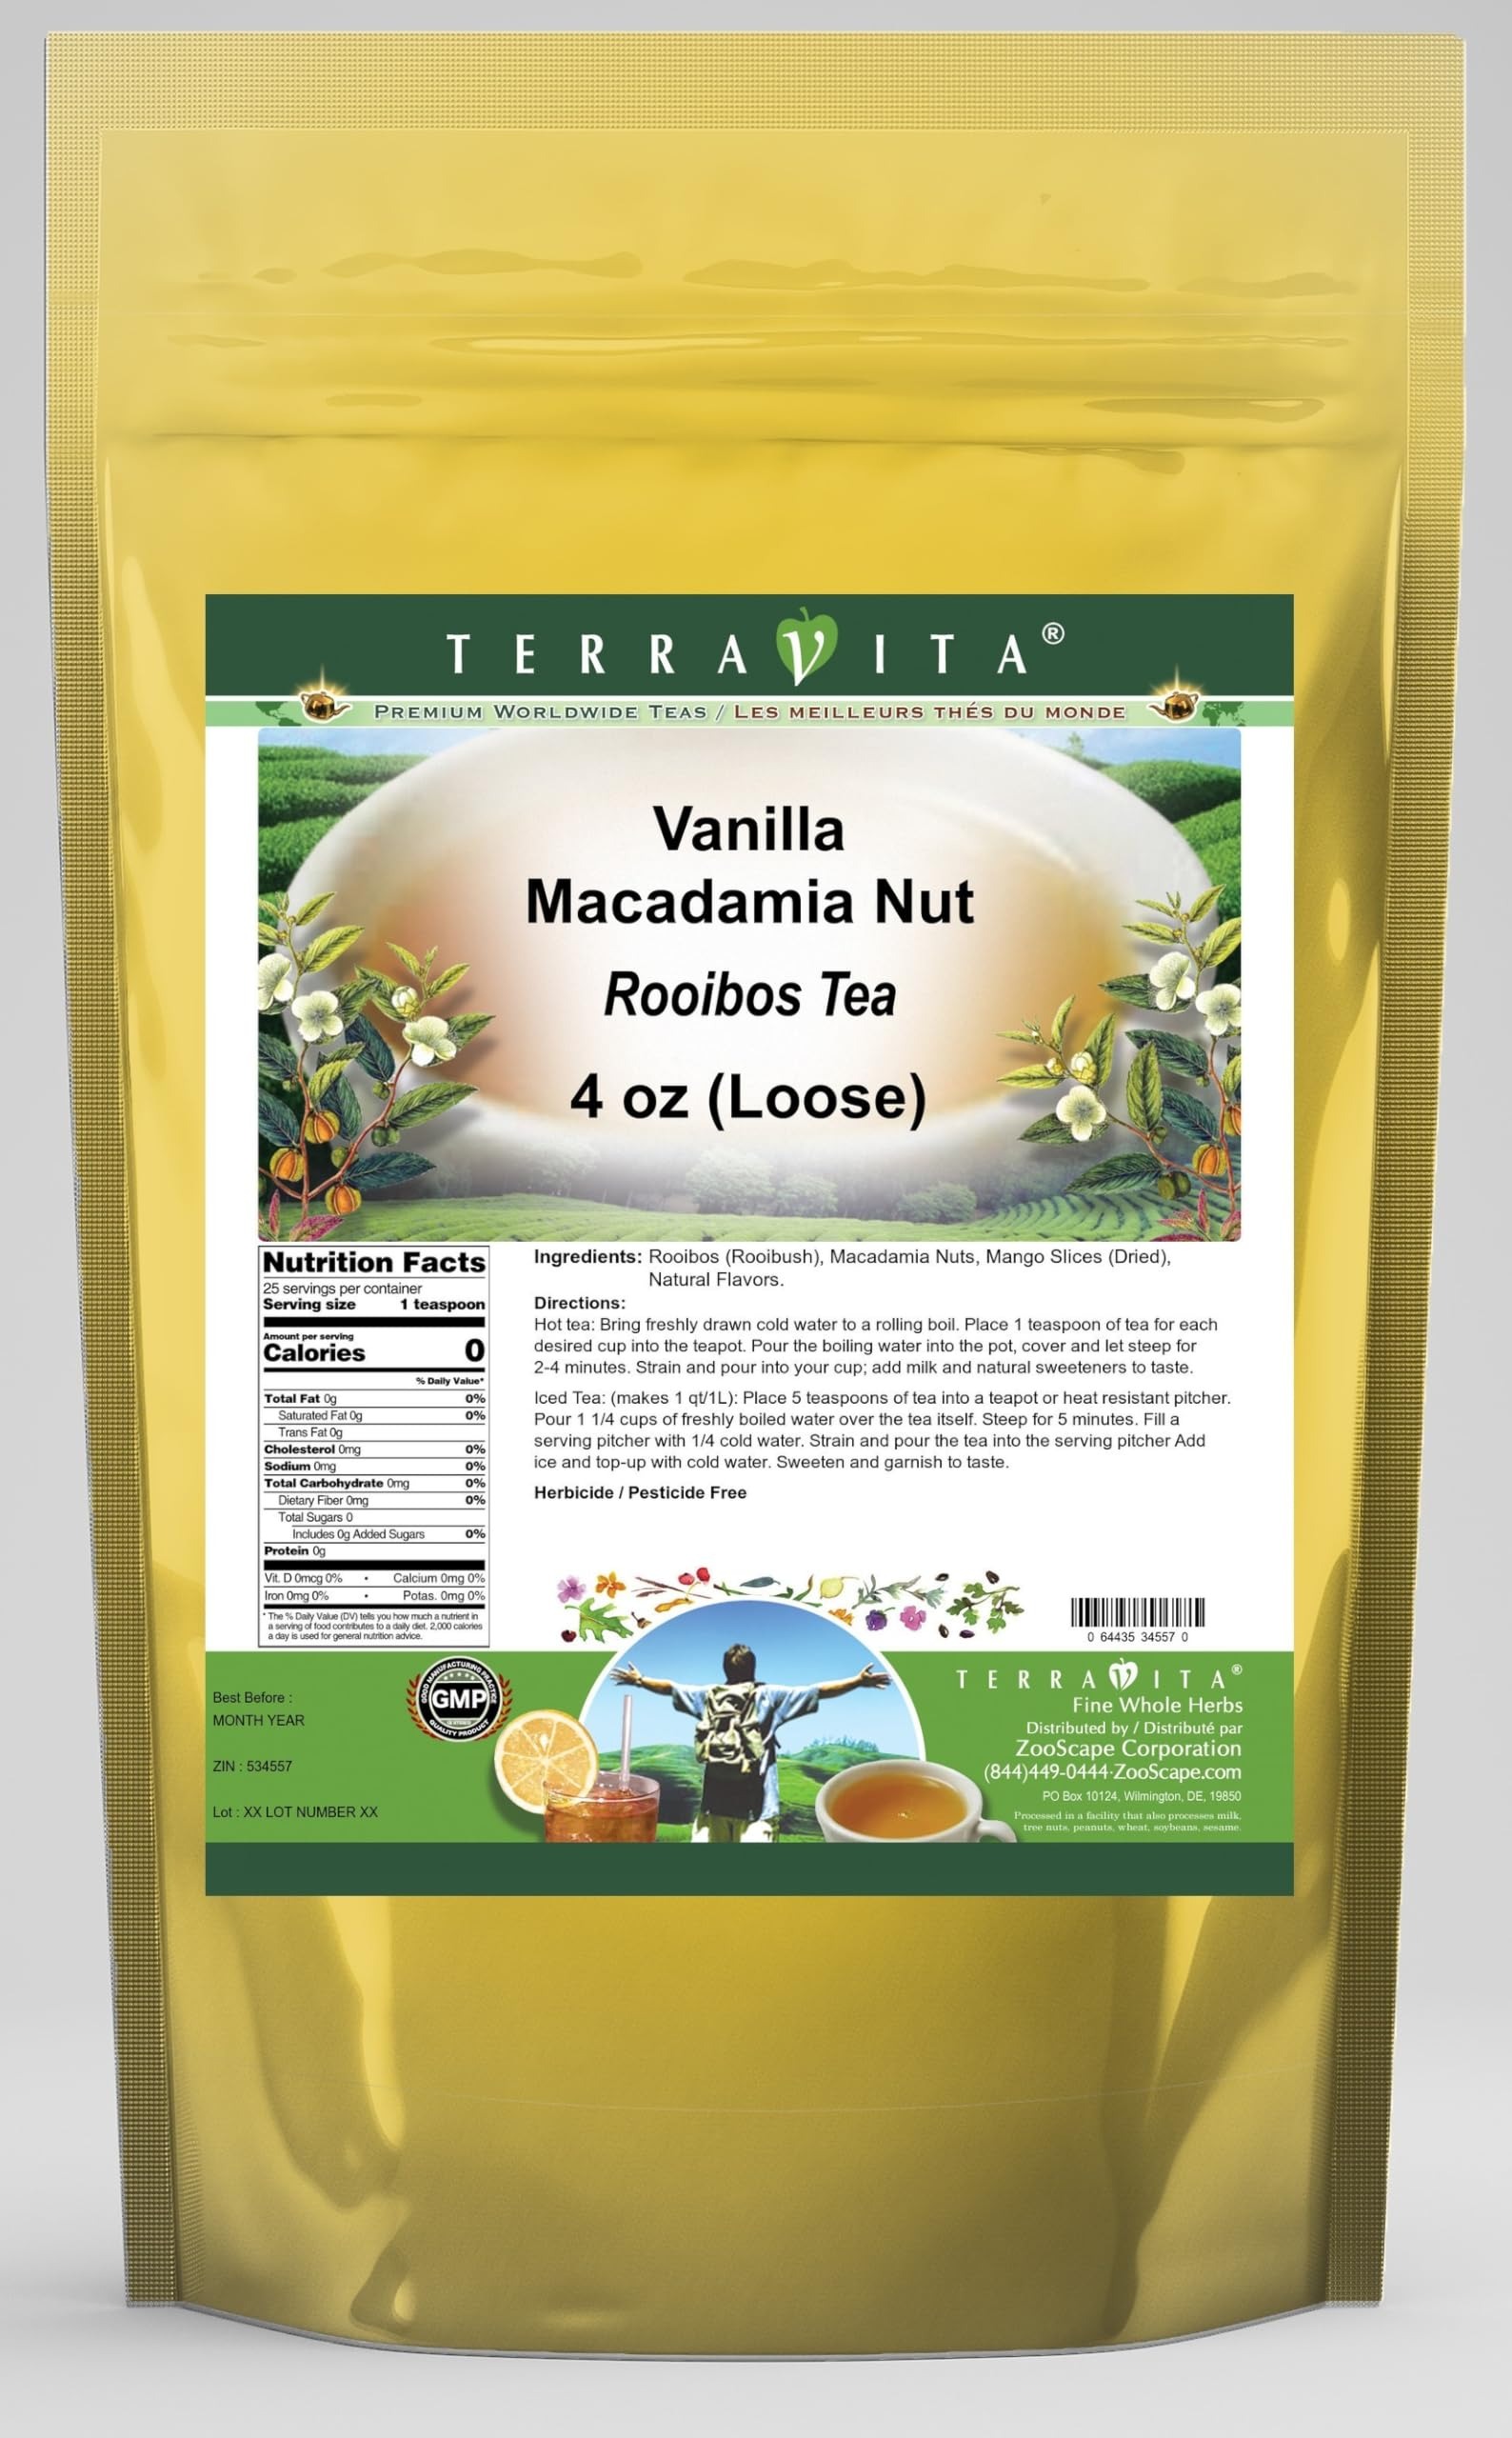
Item Name: Vanilla Macadamia Nut Rooibos Tea (Loose) (4 oz, ZIN: 534557) - 3 Pack
Bullet Point 1: Our Vanilla Macadamia Nut Rooibos Tea is a delightful flavored Rooibos tea with Macadamia Nuts and Mango Slices that you will really enjoy! The unique Vanilla Macadamia Nut aroma and taste is a delight! - Ingredients: Rooibos tea, Macadamia Nuts, Mango Slices and Natural Vanilla Macadamia Nut Flavor.
Bullet Point 2: No fillers.
Bullet Point 3: Manufacturer: TerraVita
Bullet Point 4: Size: 4 oz
Bullet Point 5: Loose Leaf Rooibos Tea - Packed in a convenient upright pouch!
Product Description: Our Vanilla Macadamia Nut Rooibos Tea is a delightful flavored Rooibos tea with Macadamia Nuts and Mango Slices that you will really enjoy! The unique Vanilla Macadamia Nut aroma and taste is a delight! - Ingredients: Rooibos tea, Macadamia Nuts, Mango Slices and Natural Vanilla Macadamia Nut Flavor. - Hot tea brewing method: Bring freshly drawn cold water to a rolling boil. Place 1 teaspoon of tea for each desired cup into the teapot. Pour the boiling water into the pot, cover and let steep for 2-4 minutes. Strain and pour into your cup; add milk and natural sweeteners to taste. - Iced tea brewing method: (to make 1 liter/quart): Place 5 teaspoons of tea into a teapot or heat resistant pitcher. Pour 1 1/4 cups of freshly boiled water over the tea itself. Steep for 5 minutes. Fill a serving pitcher with 1/4 cold water. Strain and pour the tea into the serving pitcher Add ice and top-up with cold water. Sweeten and garnish to taste. - TerraVita is an exclusive line of premium-quality, natural source products that use only the finest, purest and most potent ingredients found around the world. TerraVita is hallmarked by the highest possible standards of purity, potency, stability and freshness. All of our products are prepared with the highest elements of quality control, from raw materials through the entire manufacturing process, up to and including the moment that the bottles or bags are sealed for freshness and shipped out to you. Our highest possible standards are certified by independent laboratories and backed by our personal guarantee. - TerraVita exists to meet and ensure your family's health and wellness without the harmful effects of chemicals and health products. We strive to make all of our products affordable and reliable and are constantly searching the mark
Value: 12.0
Unit: Ounce

Price: 50.13